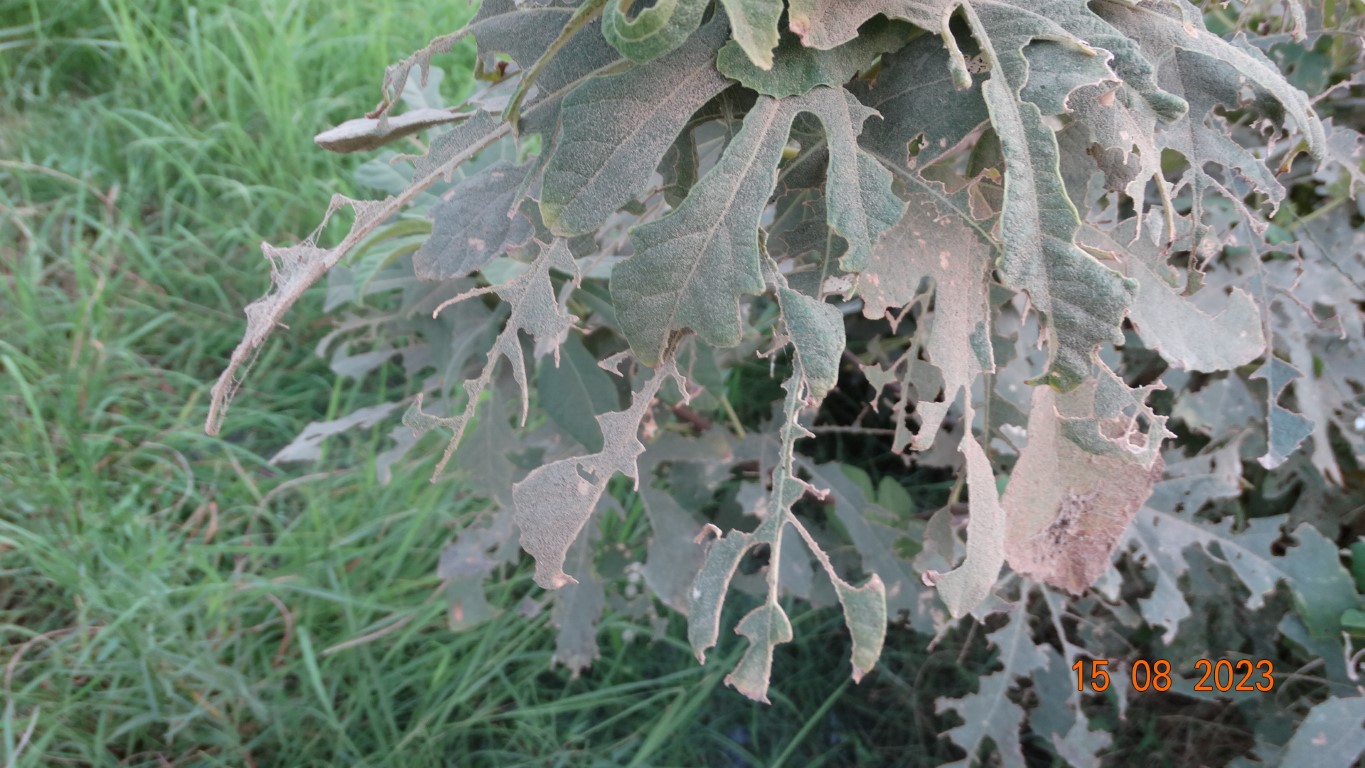
Label: infected